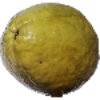
Label: Guava 1